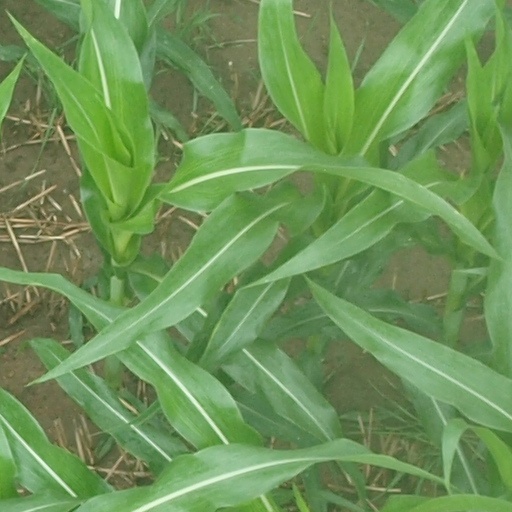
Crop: maize; corn